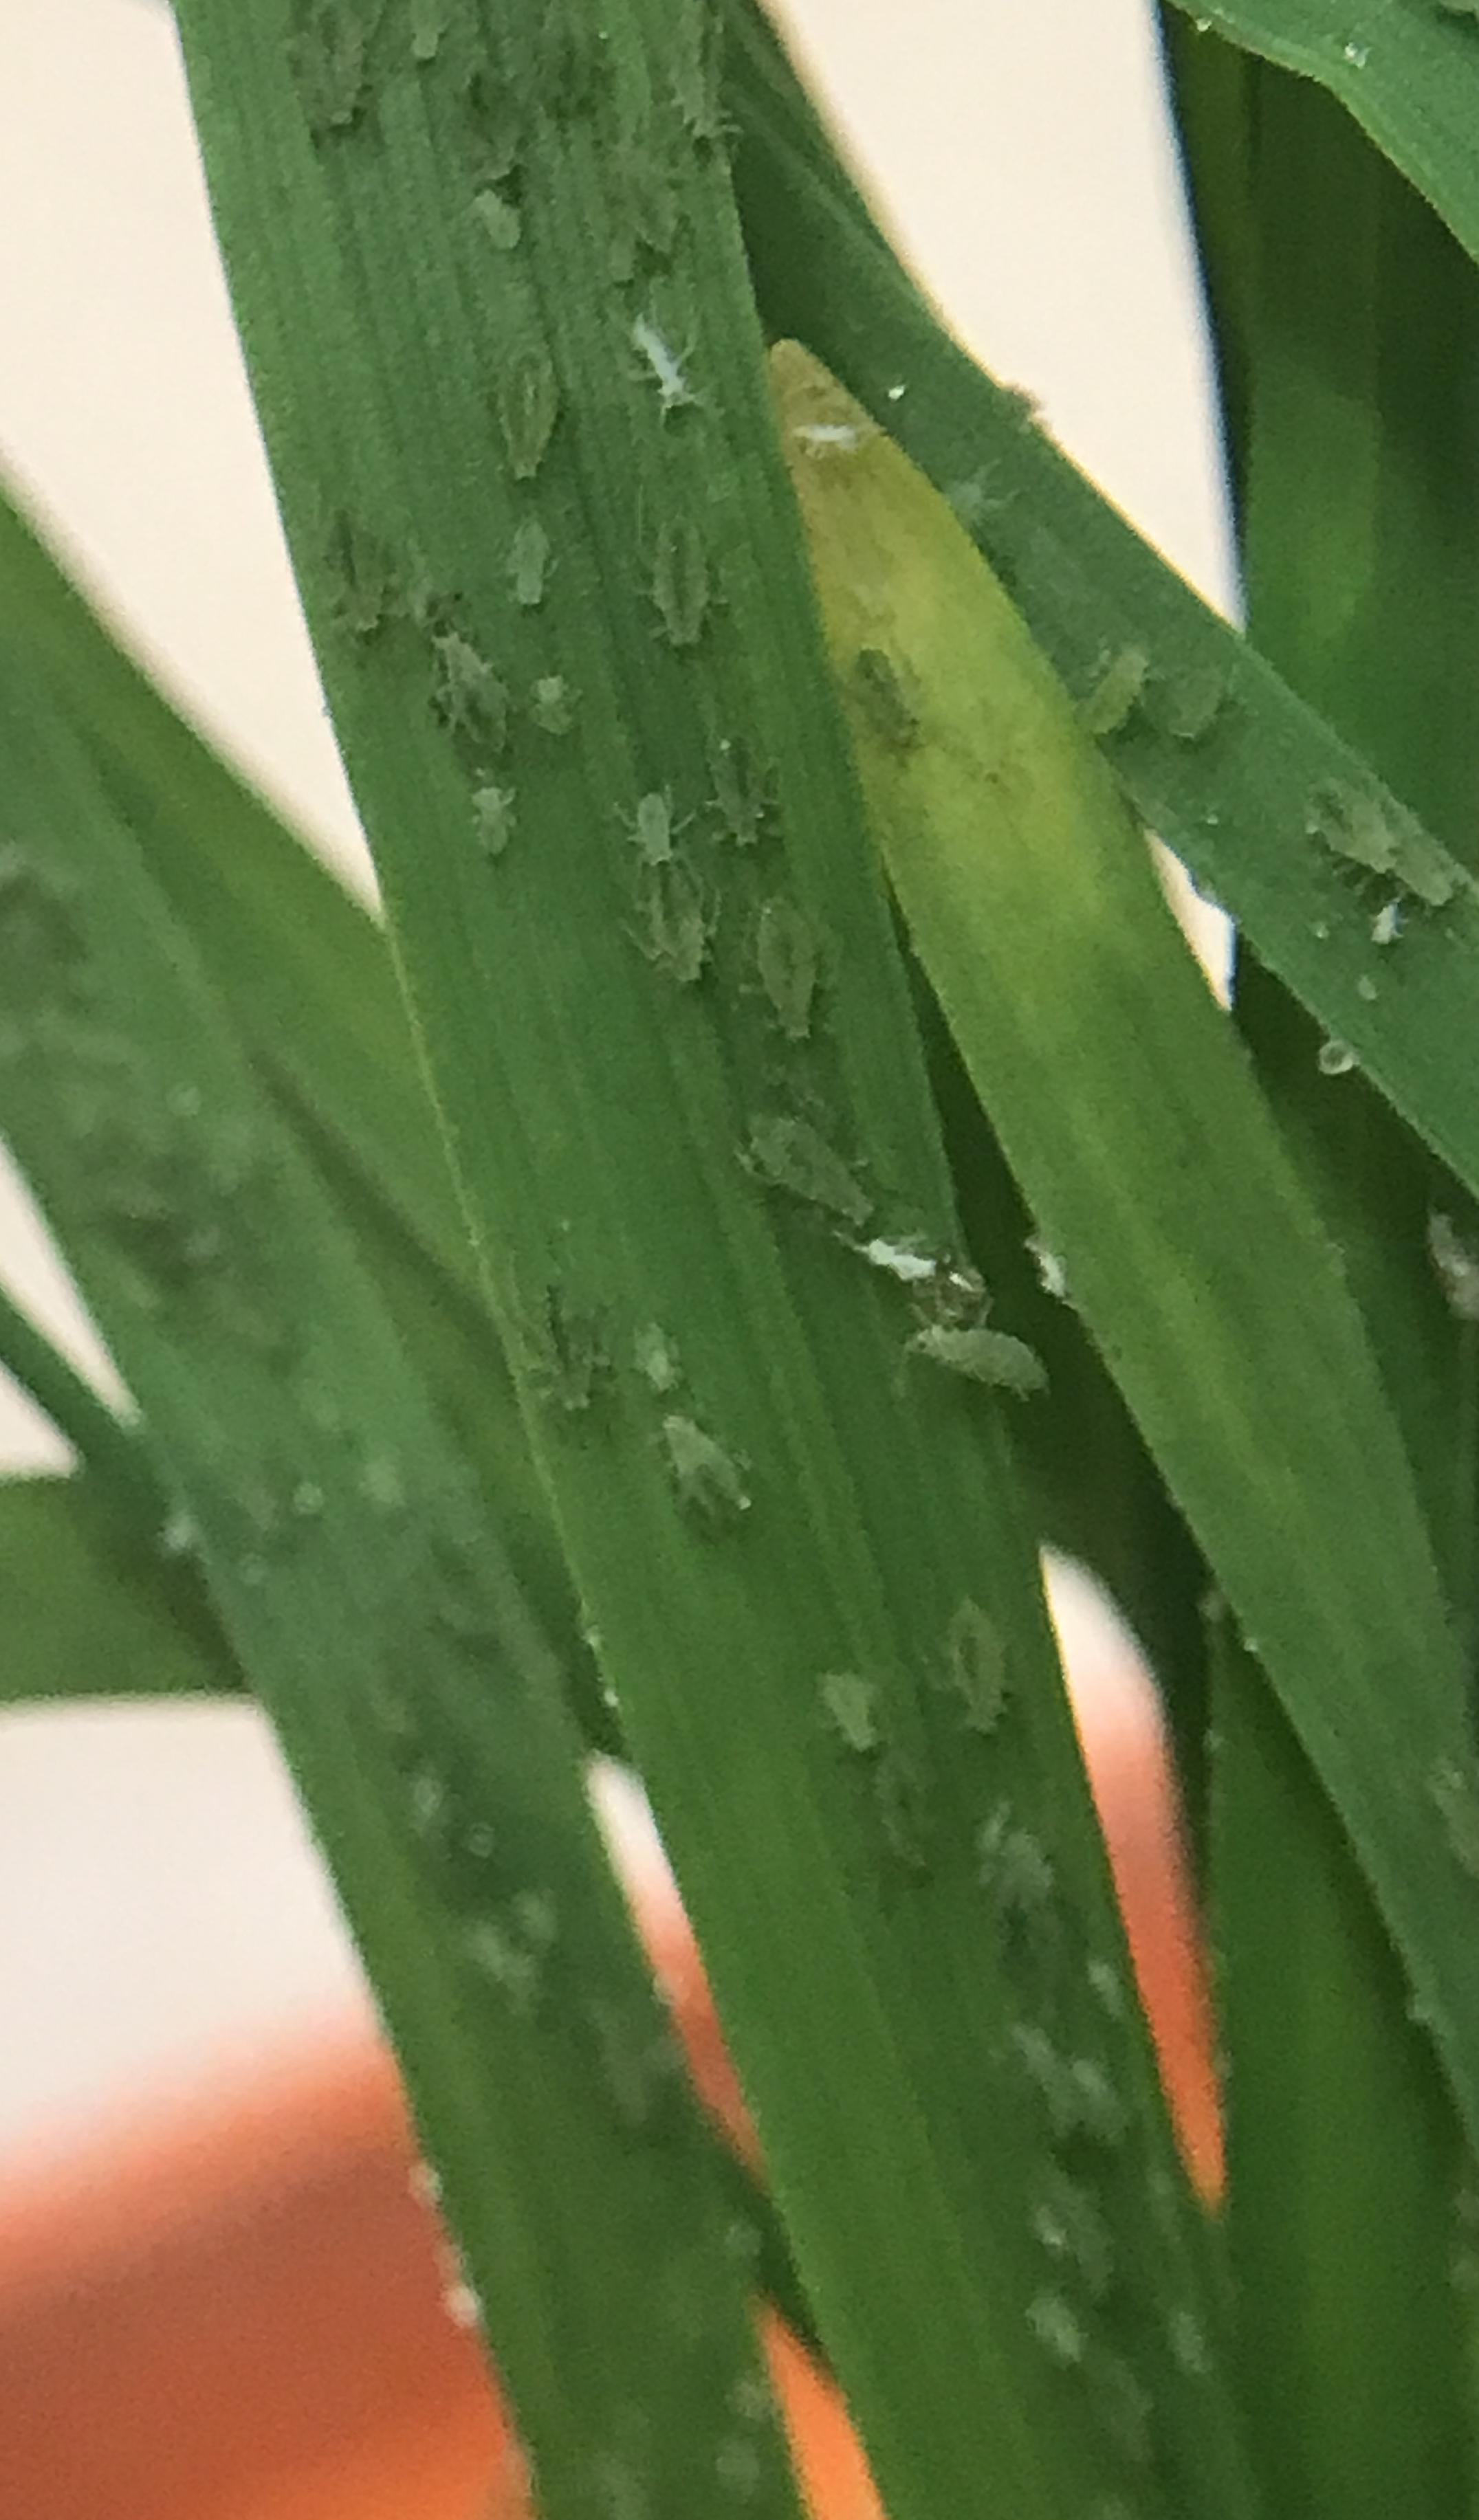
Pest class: rose_grain_aphid